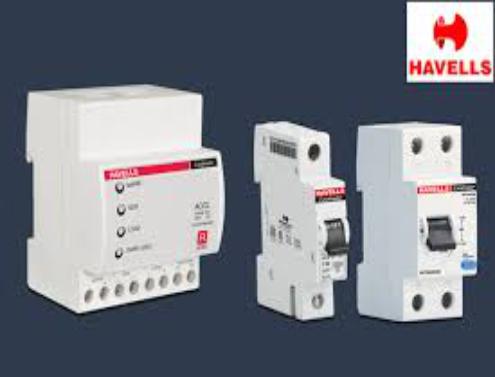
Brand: Havells
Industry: Others